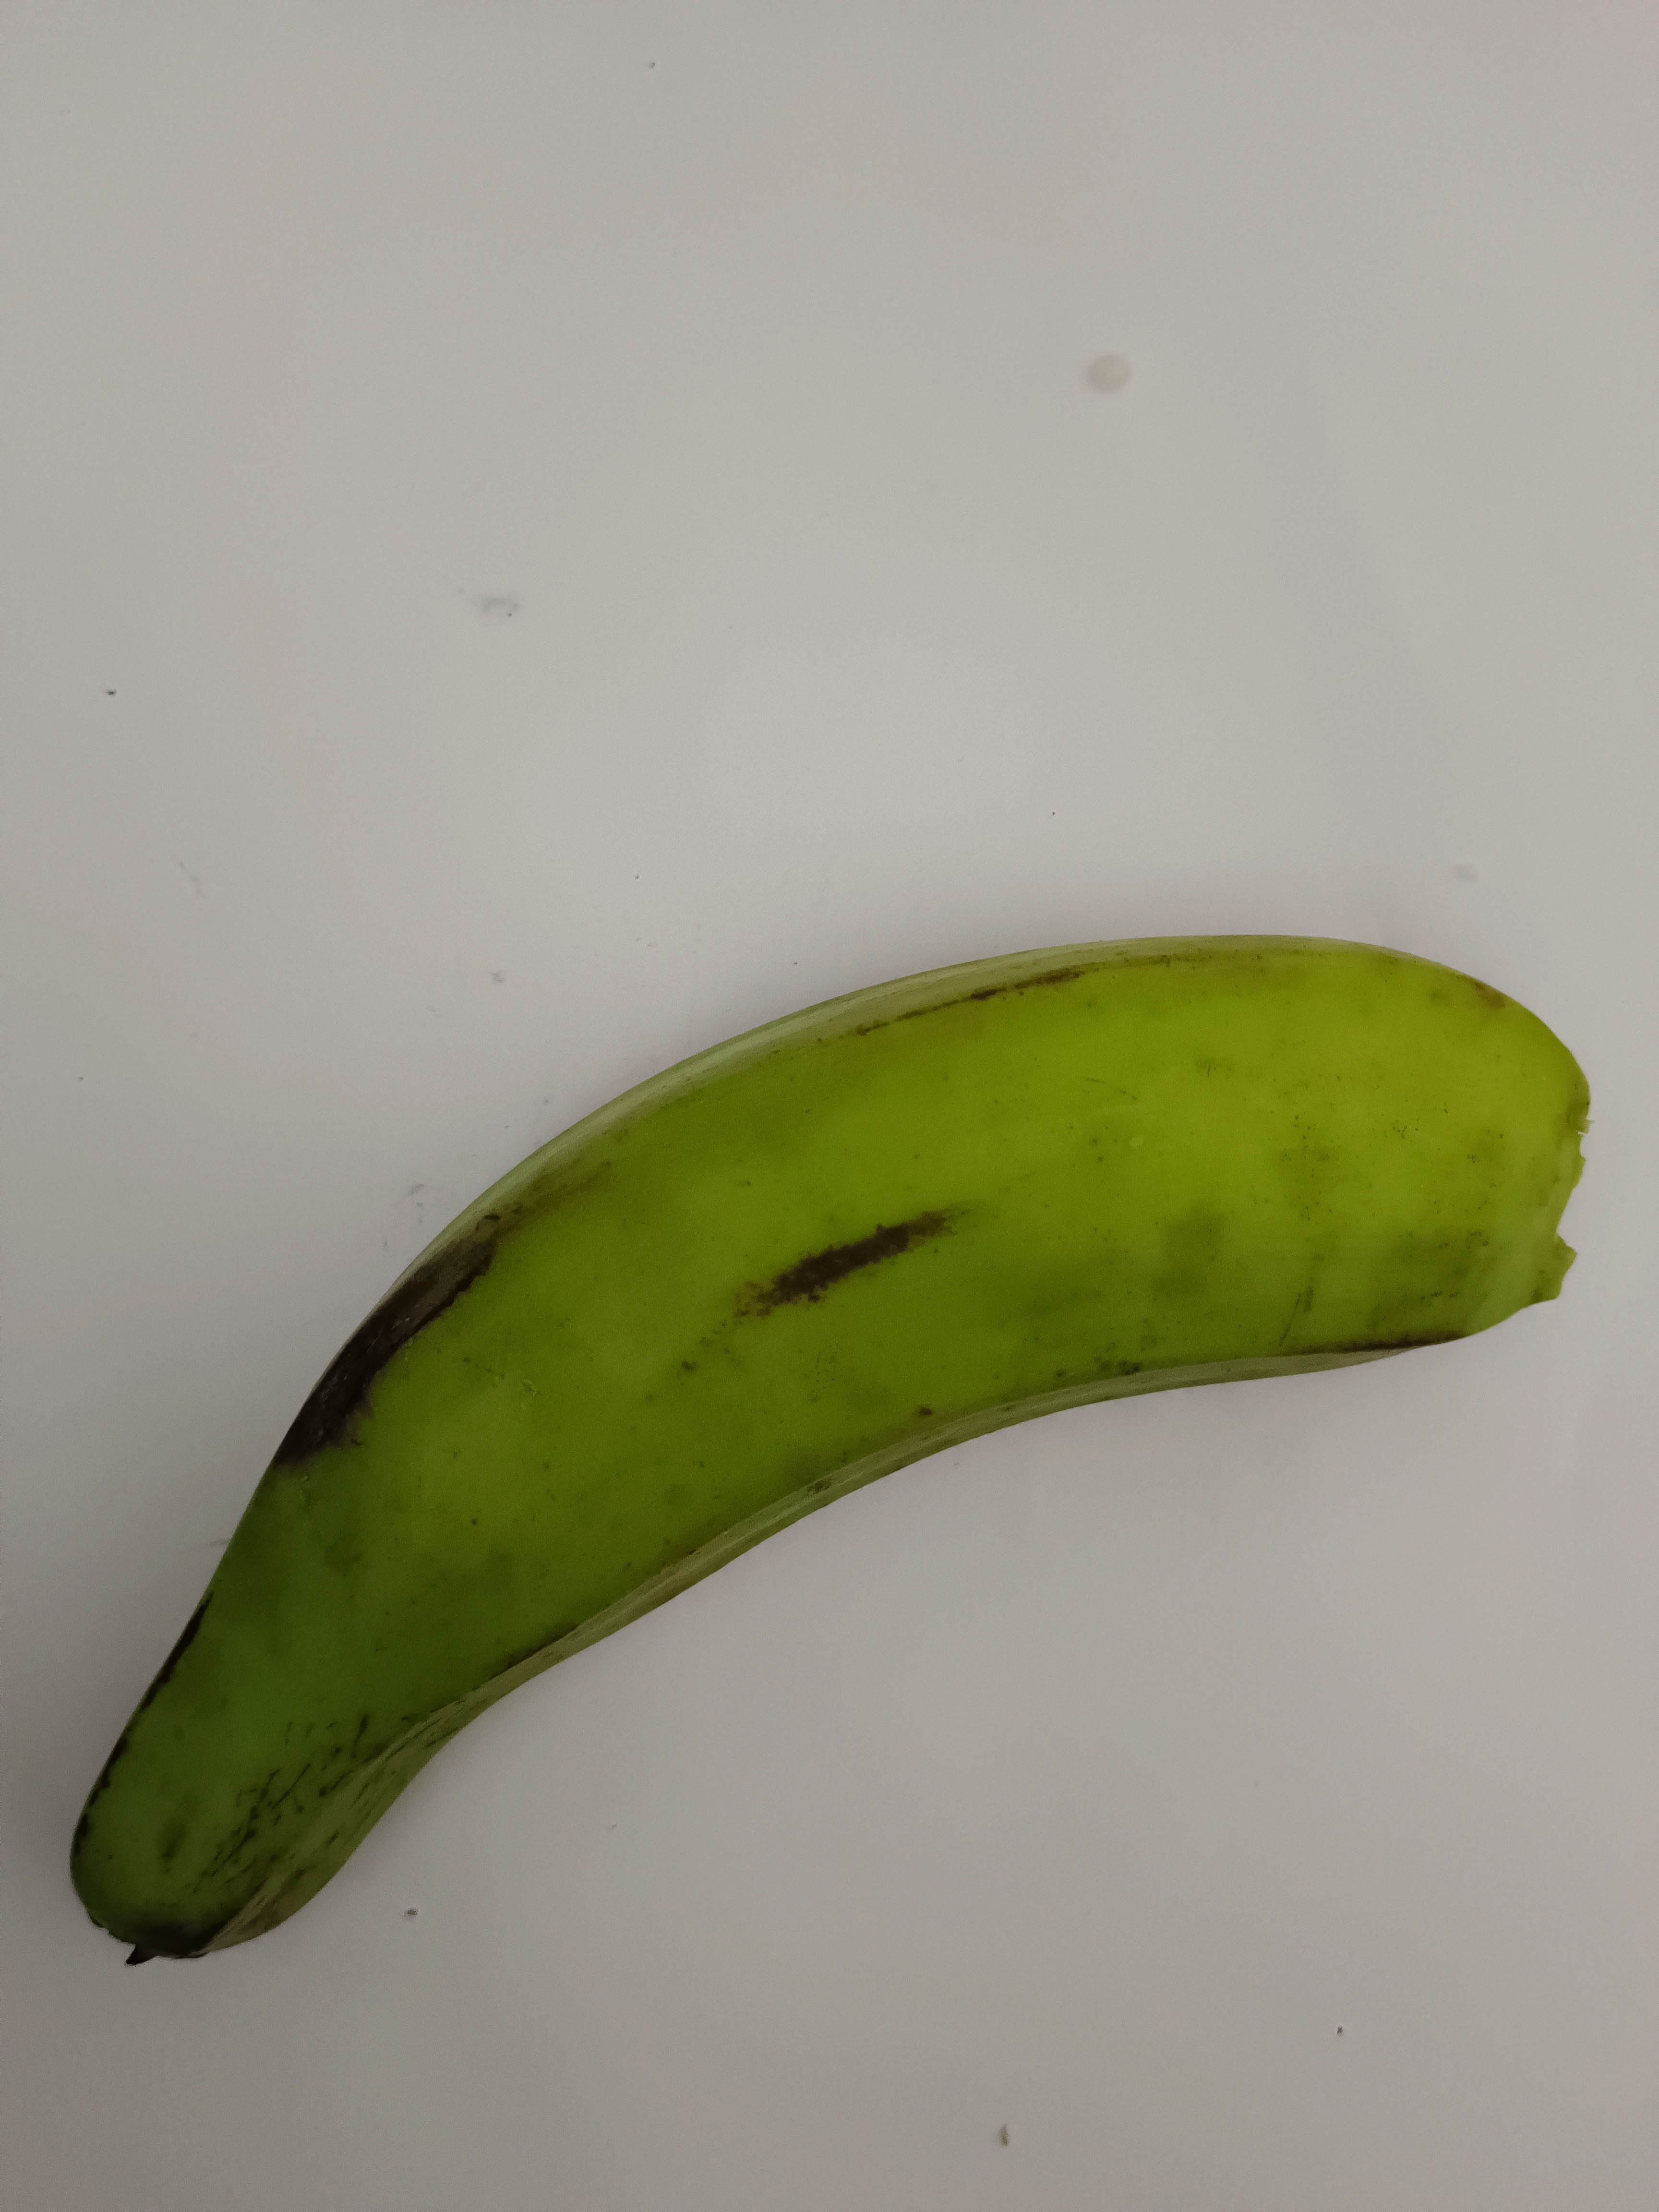
Banana variety: Anaji